WrestleMania XXIV

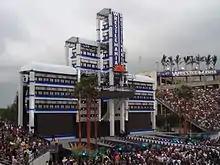
The WrestleMania XXIV stage set-up before the start of the show

On the February 25 episode of "Raw", 2008 WWE Hall of Fame Inductee Ric Flair challenged Shawn Michaels to a match at WrestleMania. Michaels accepted after some reluctance, knowing that due to a previous announcement from WWE chairman Mr. McMahon the next match Flair lost would result in his forced retirement. Flair said that "it would be an honor for [him] to retire at the hands of Shawn Michaels."